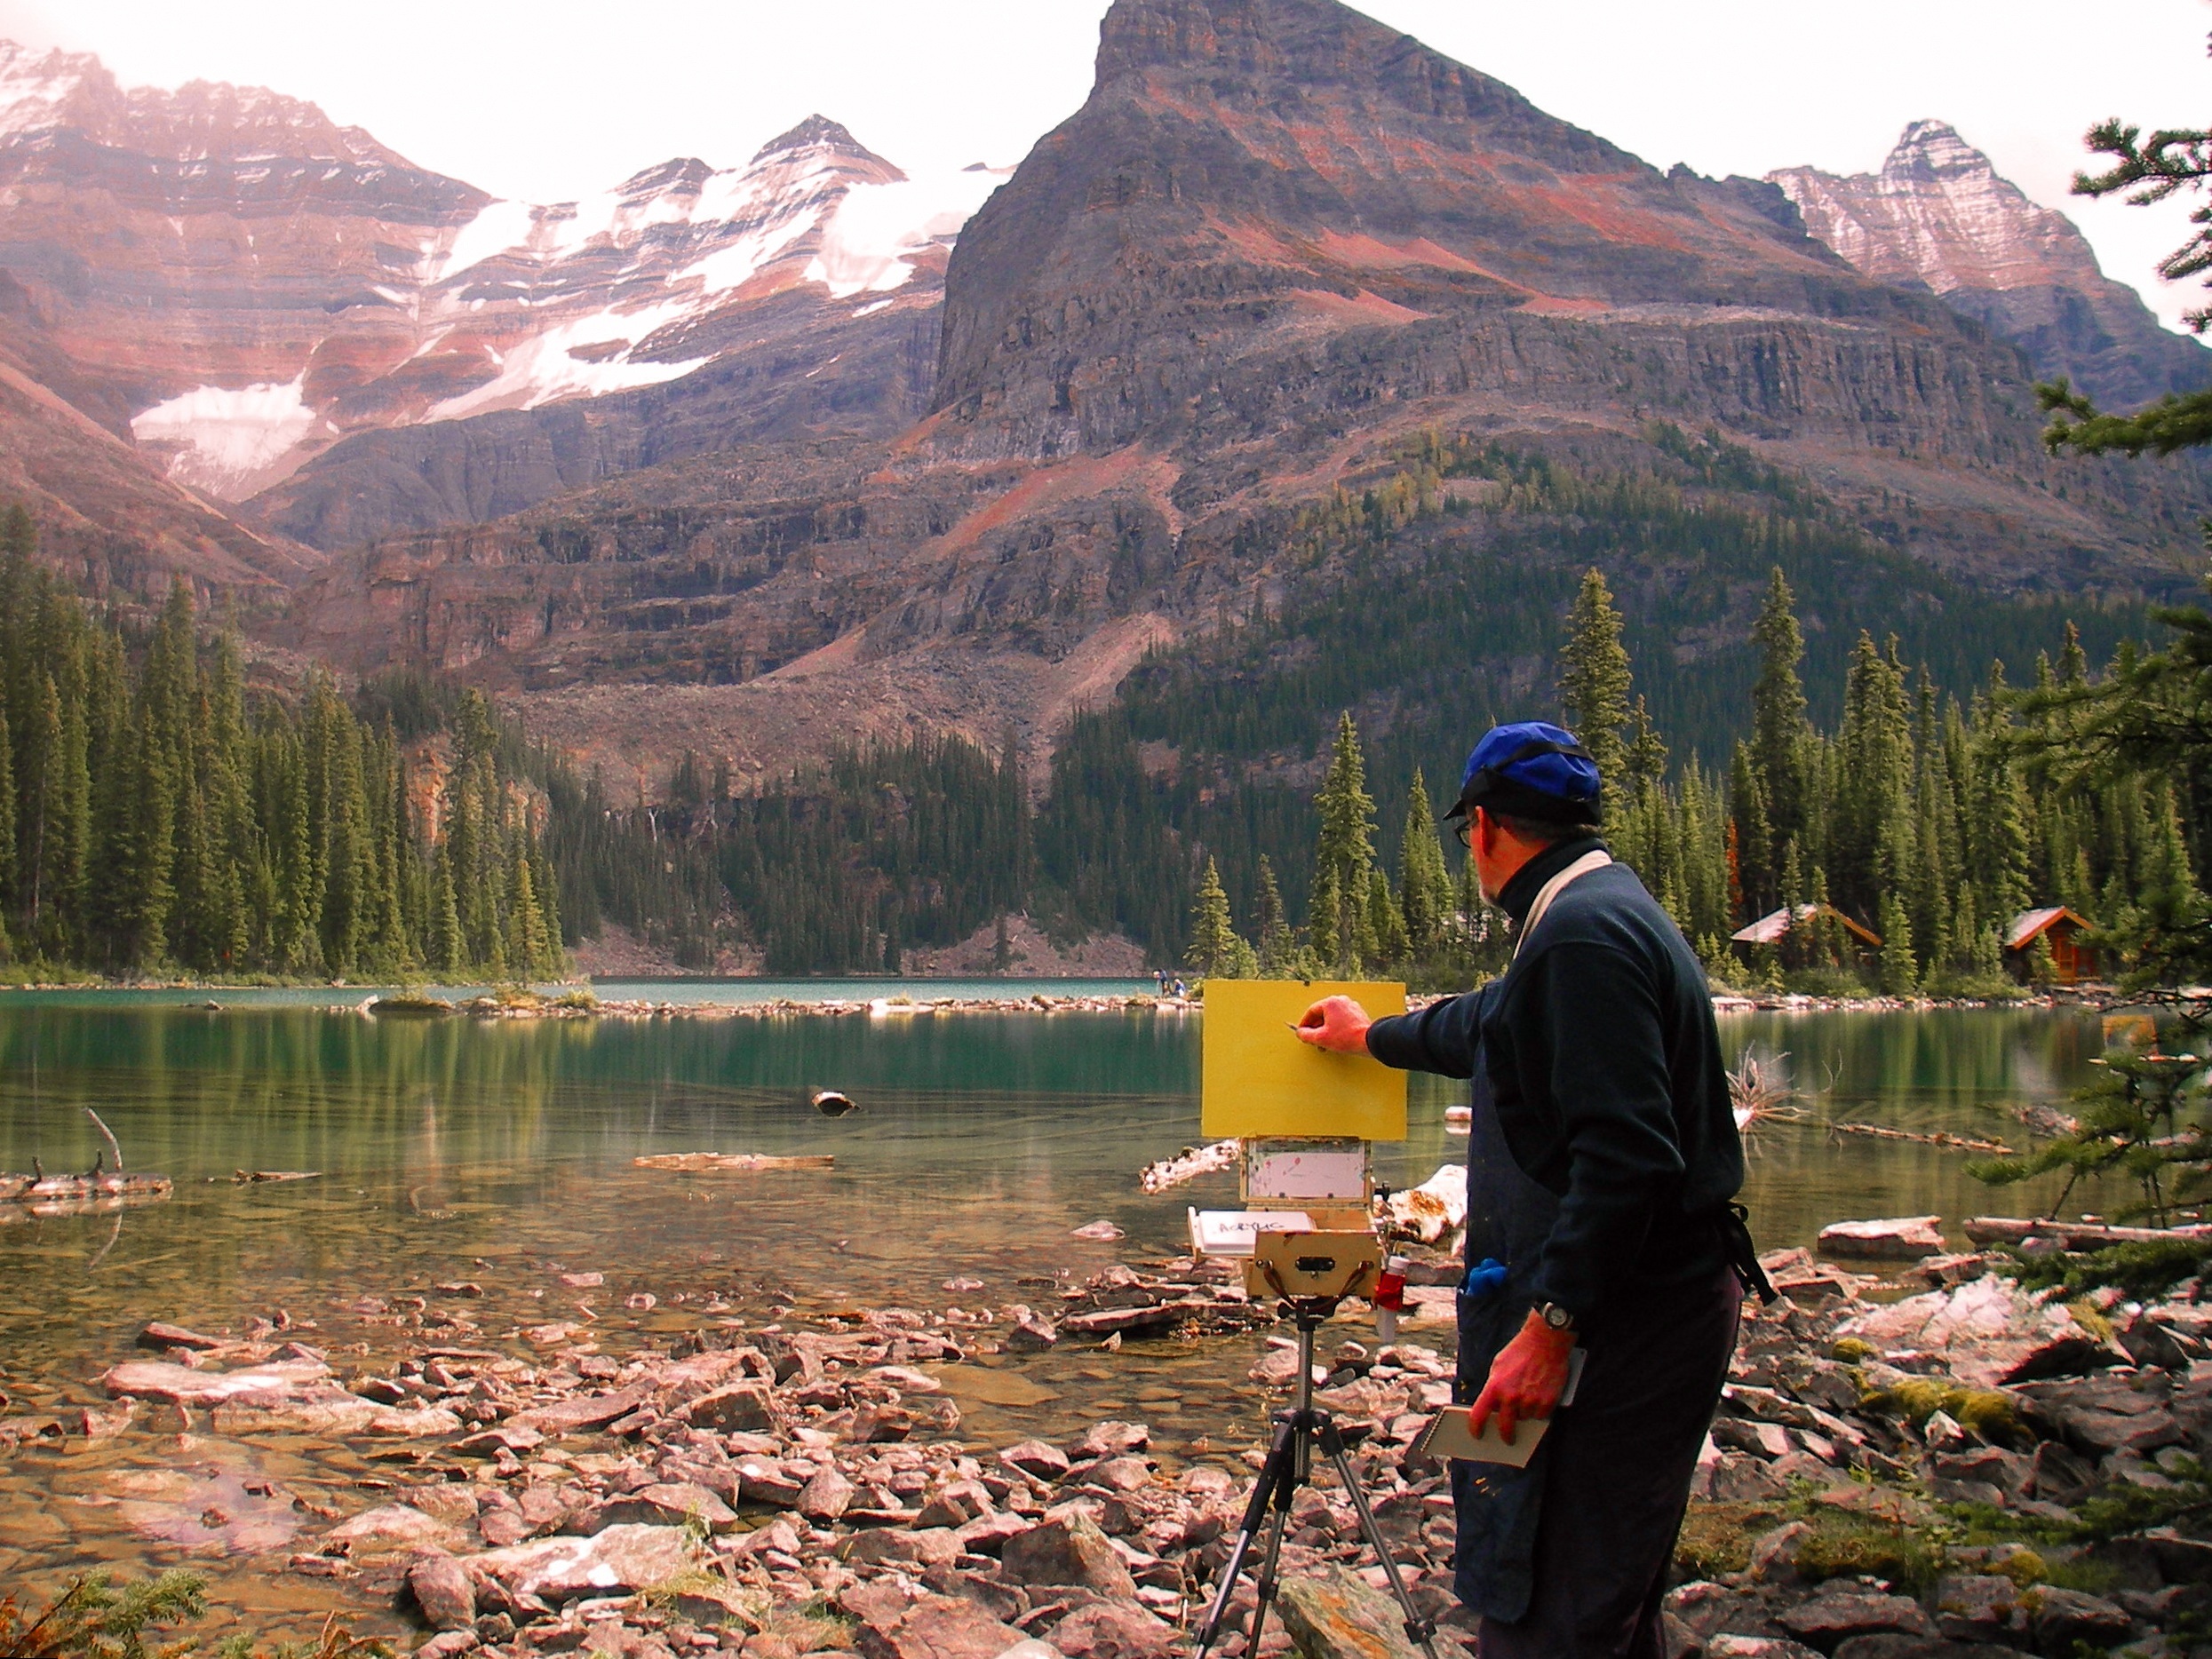
wilderness, walking, mountain, lake, valley, mountain range, fjord, canada, backpacking, alberta, loch, recreational fishing, lake ohara